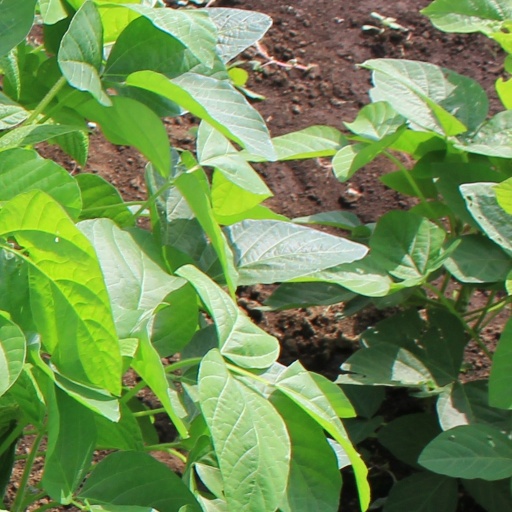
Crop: soybean